Thomas á Jesu

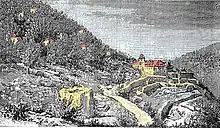
Desierto de Bolarque – The buildings at Bolarque – notice the many chapels

A desert consisted of about 24 small apartments, each with its own walled garden, and a common chapel, kitchen/refectory and library. Four hermits lived there permanently, while the remainder of spaces were occupied by priests from elsewhere who were allowed to spend one year living the desert life, after applying and being deemed able to withstand the strict rules. The monks maintained absolute silence. They kept the hours of the Divine Office and spent their time in prayer and manual labour. They ate a vegetarian diet and practiced fasting. Even smaller buildings dotted around the property (which was allowed to grow wild) were used for monks who wished to live in total isolation for Advent or Lent.